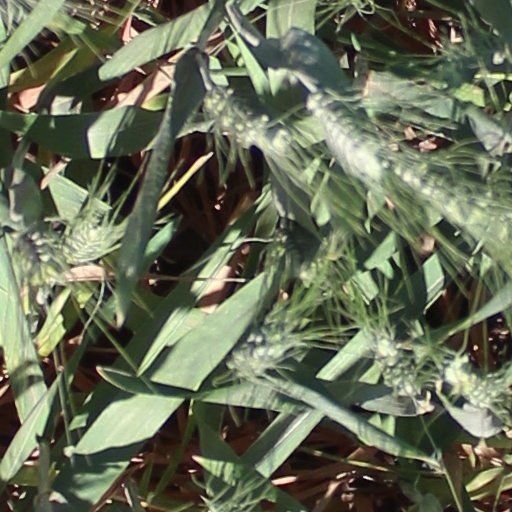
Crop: wheat